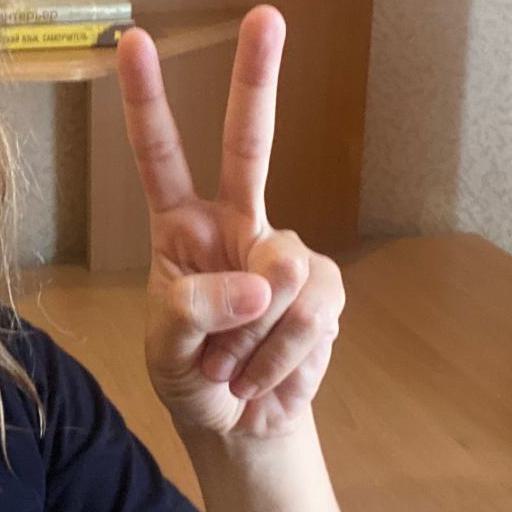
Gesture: peace